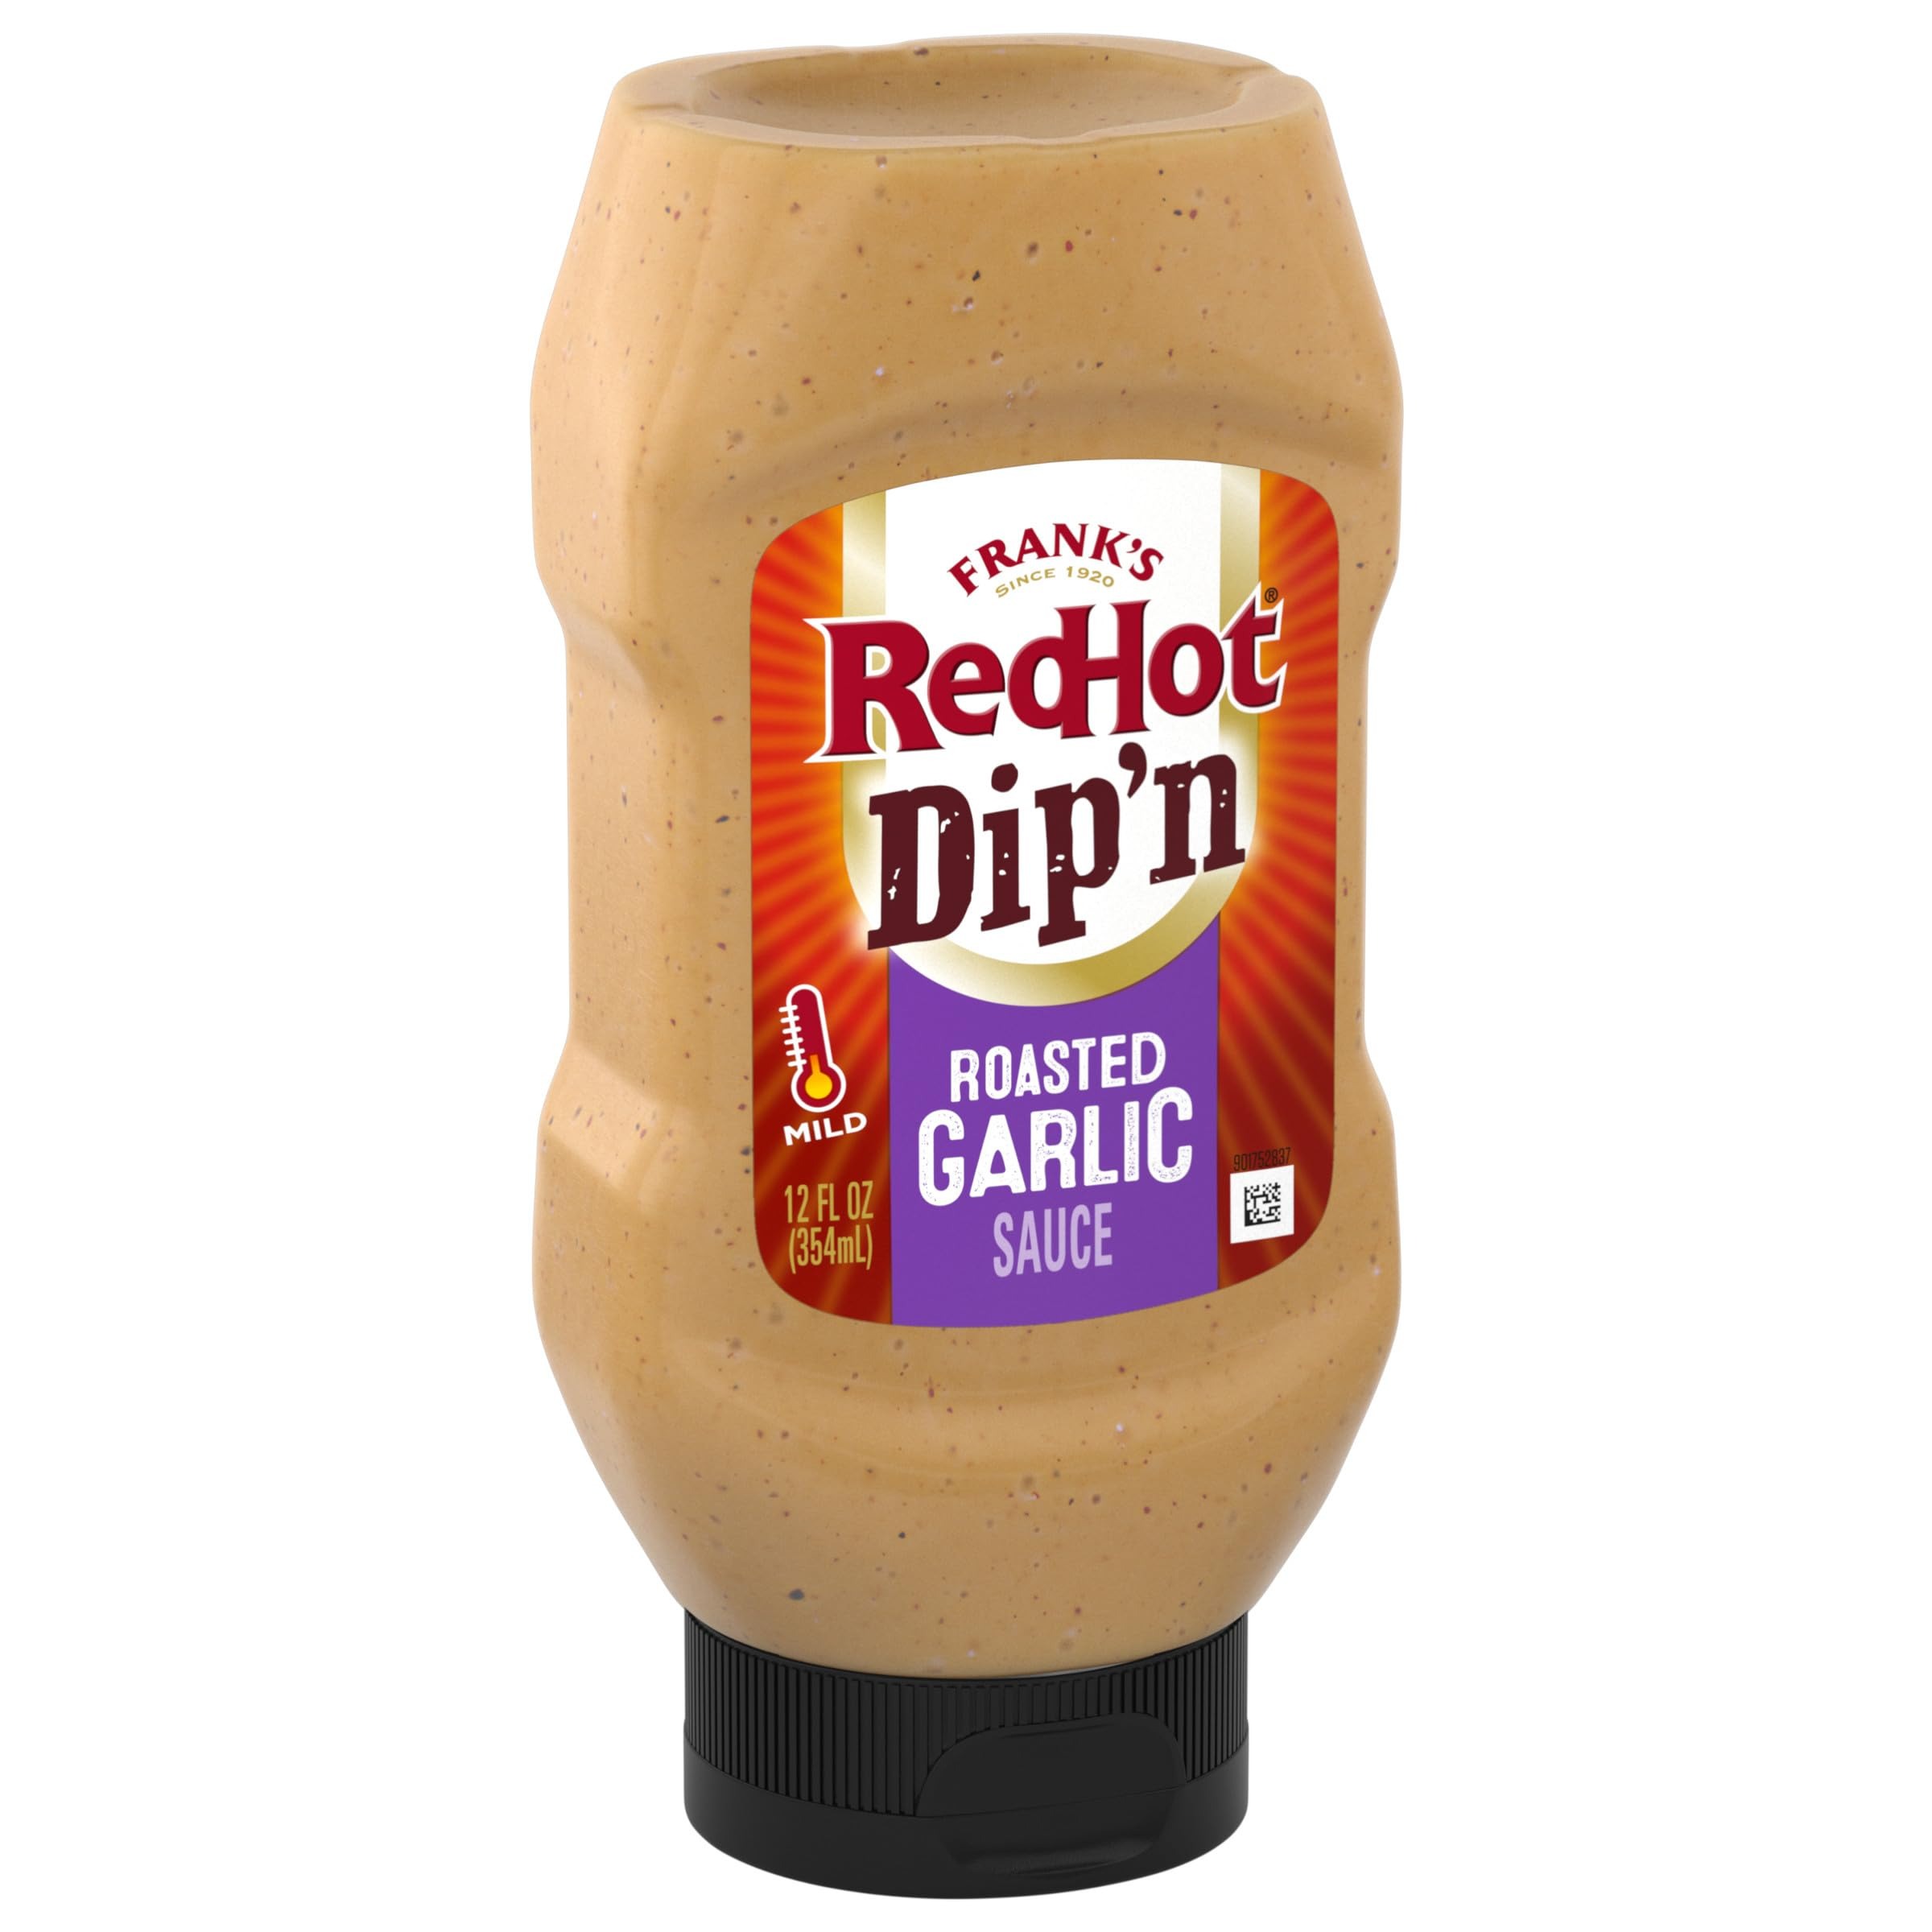
Item Name: Frank's RedHot Dip'n Roasted Garlic Sauce, 12 fl oz
Bullet Point 1: Savory, garlicky heat that kicks
Bullet Point 2: Thick & clingy with major dip-ability
Bullet Point 3: Easy-to-use inverted grip bottle
Bullet Point 4: No-mess flavor roasted garlic sauce
Bullet Point 5: Dip & dunk with onion rings, fries, pizza, crudités, and more
Value: 12.0
Unit: Fl Oz

Price: 6.98